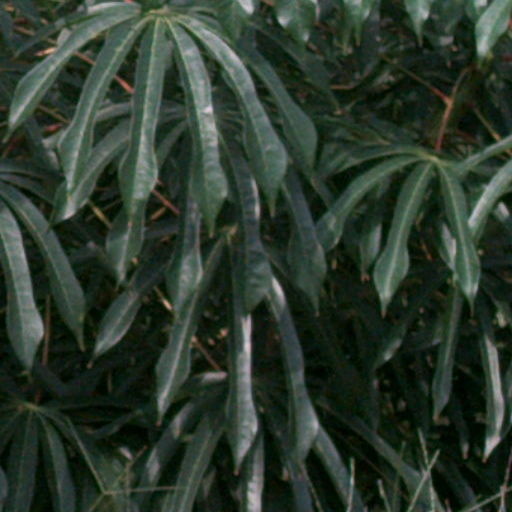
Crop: cassava